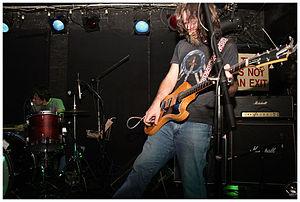
Black Mountain est un groupe de rock canadien, originaire de Vancouver, en Colombie-Britannique. Il est composé de Stephen McBean, Amber Webber, Matt Camirand, Jeremy Schmidt, et Joshua Wells.